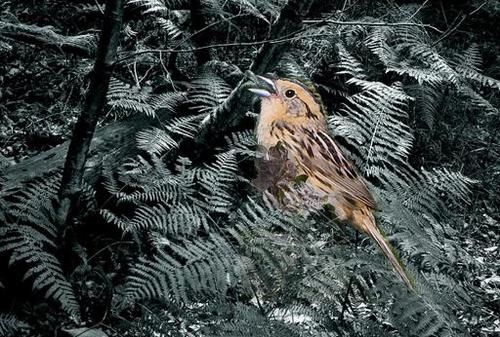
Bird species: Le_Conte_Sparrow
Bird type: landbird
Background: land